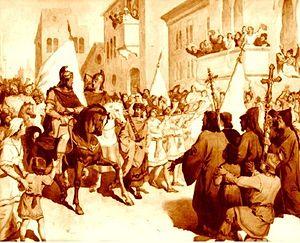
Vahan Iᵉʳ Mamikonian est un membre de la famille noble arménienne des Mamikonian. sparapet, il se révolte en 481 contre les Perses sassanides qui contrôlent alors la partie orientale de l'Arménie. Devenu marzpan en 485, il est à la tête d'une « véritable monarchie sans le titre » jusqu'à sa mort.